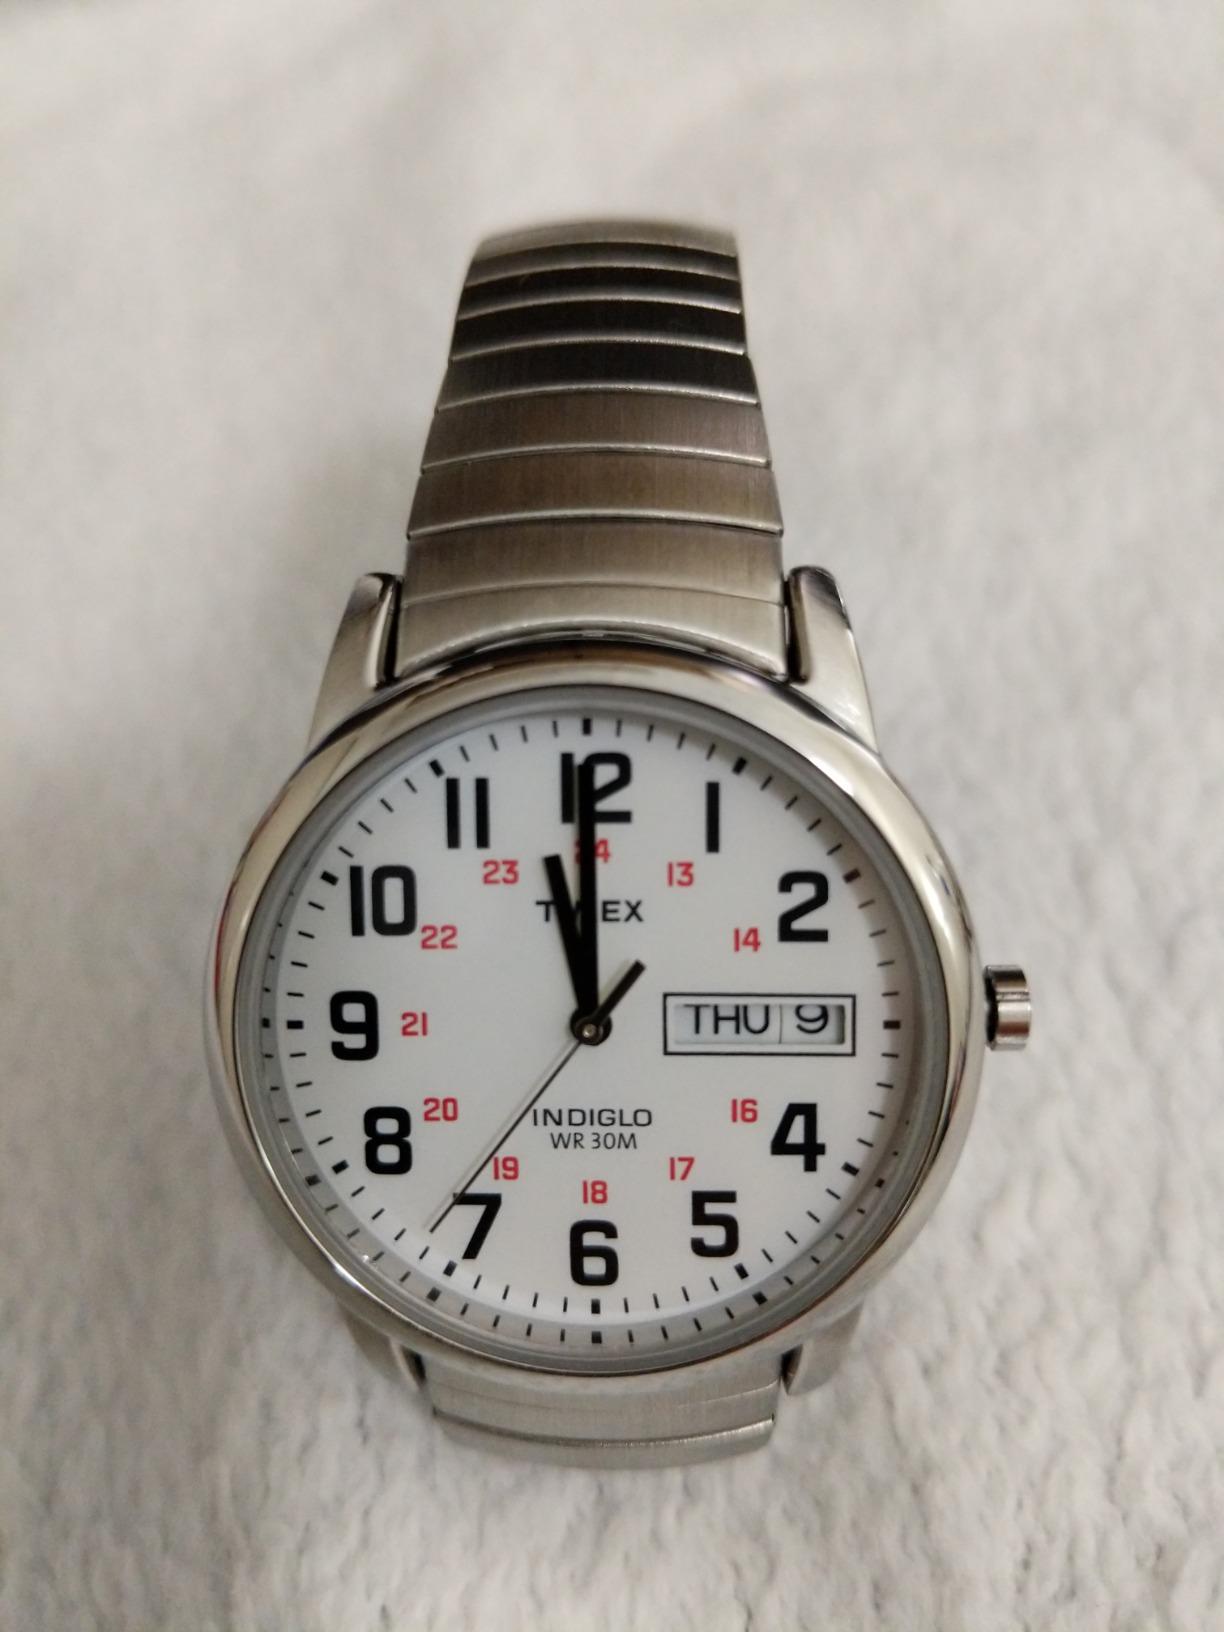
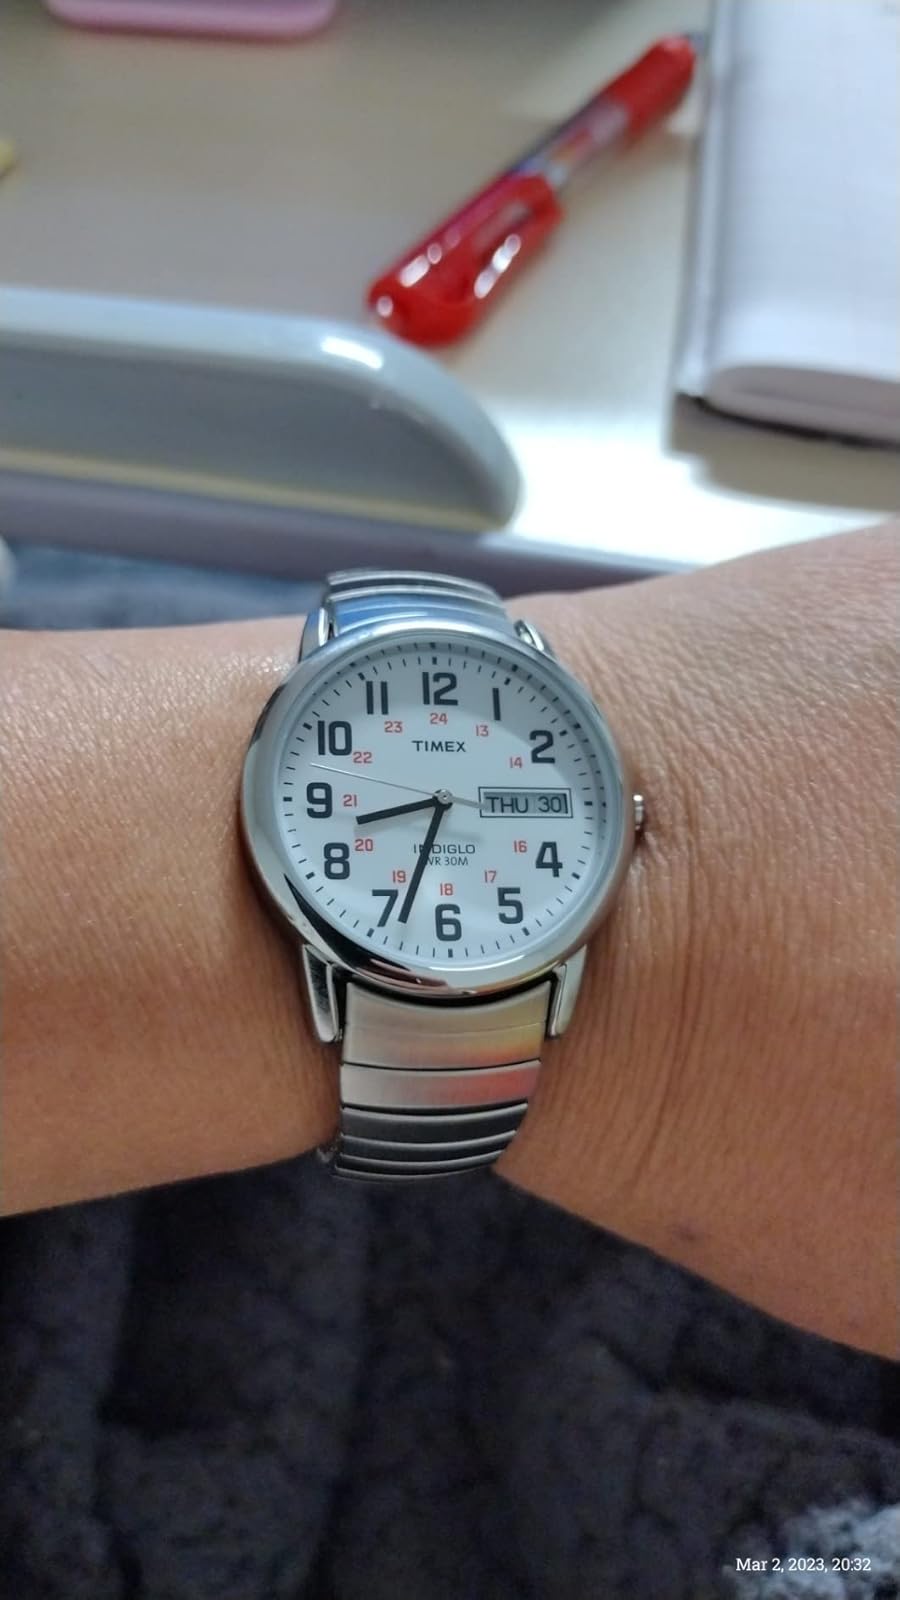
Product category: accessories_watch
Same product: yes